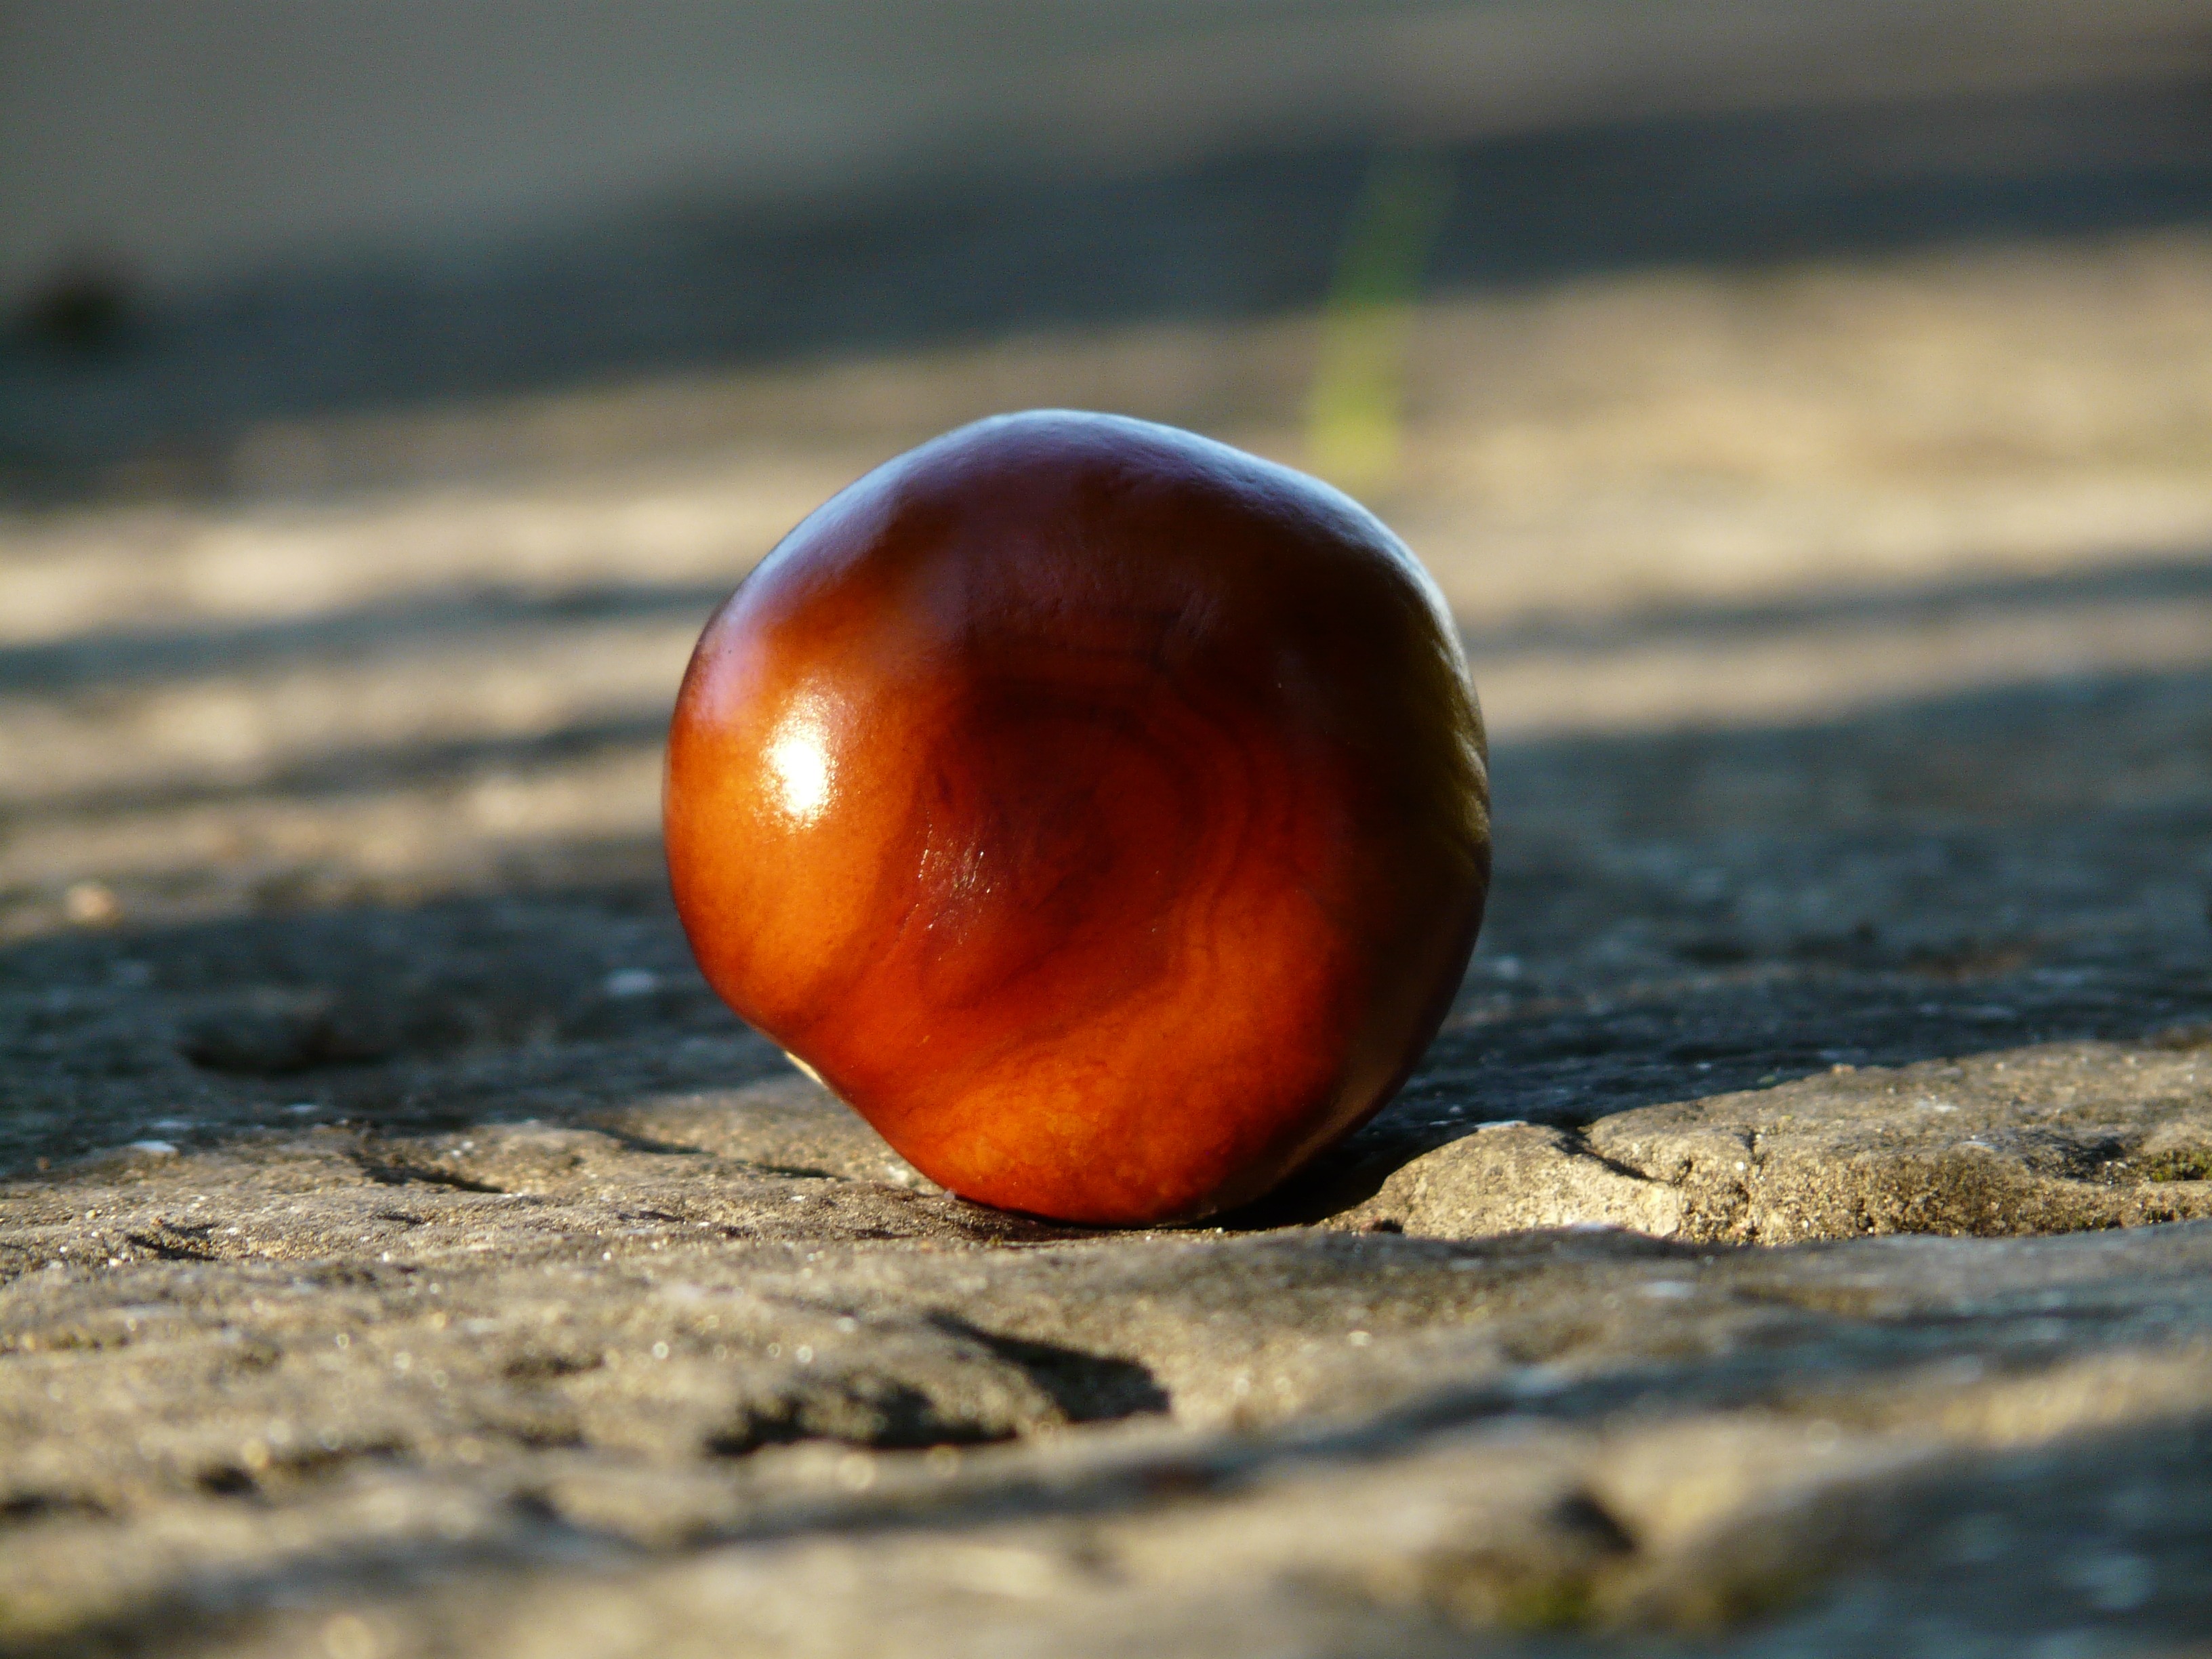
hand, sea, nature, light, plant, sun, ground, photography, fruit, sunlight, morning, leaf, flower, stone, food, reflection, red, produce, shine, color, autumn, brown, spotlight, close up, toxic, fruits, collect, chestnut, macro photography, concerns, stone floor, buckeye